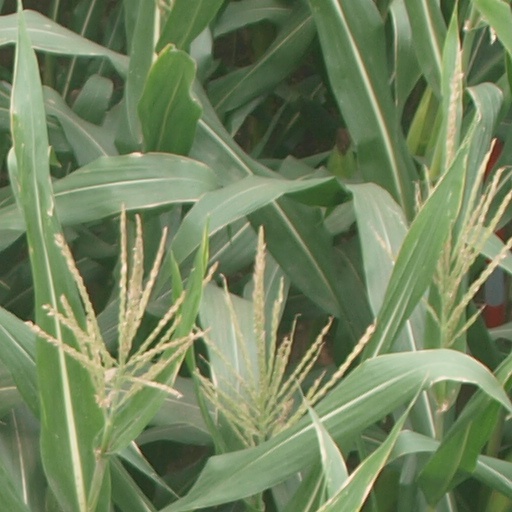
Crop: maize; corn